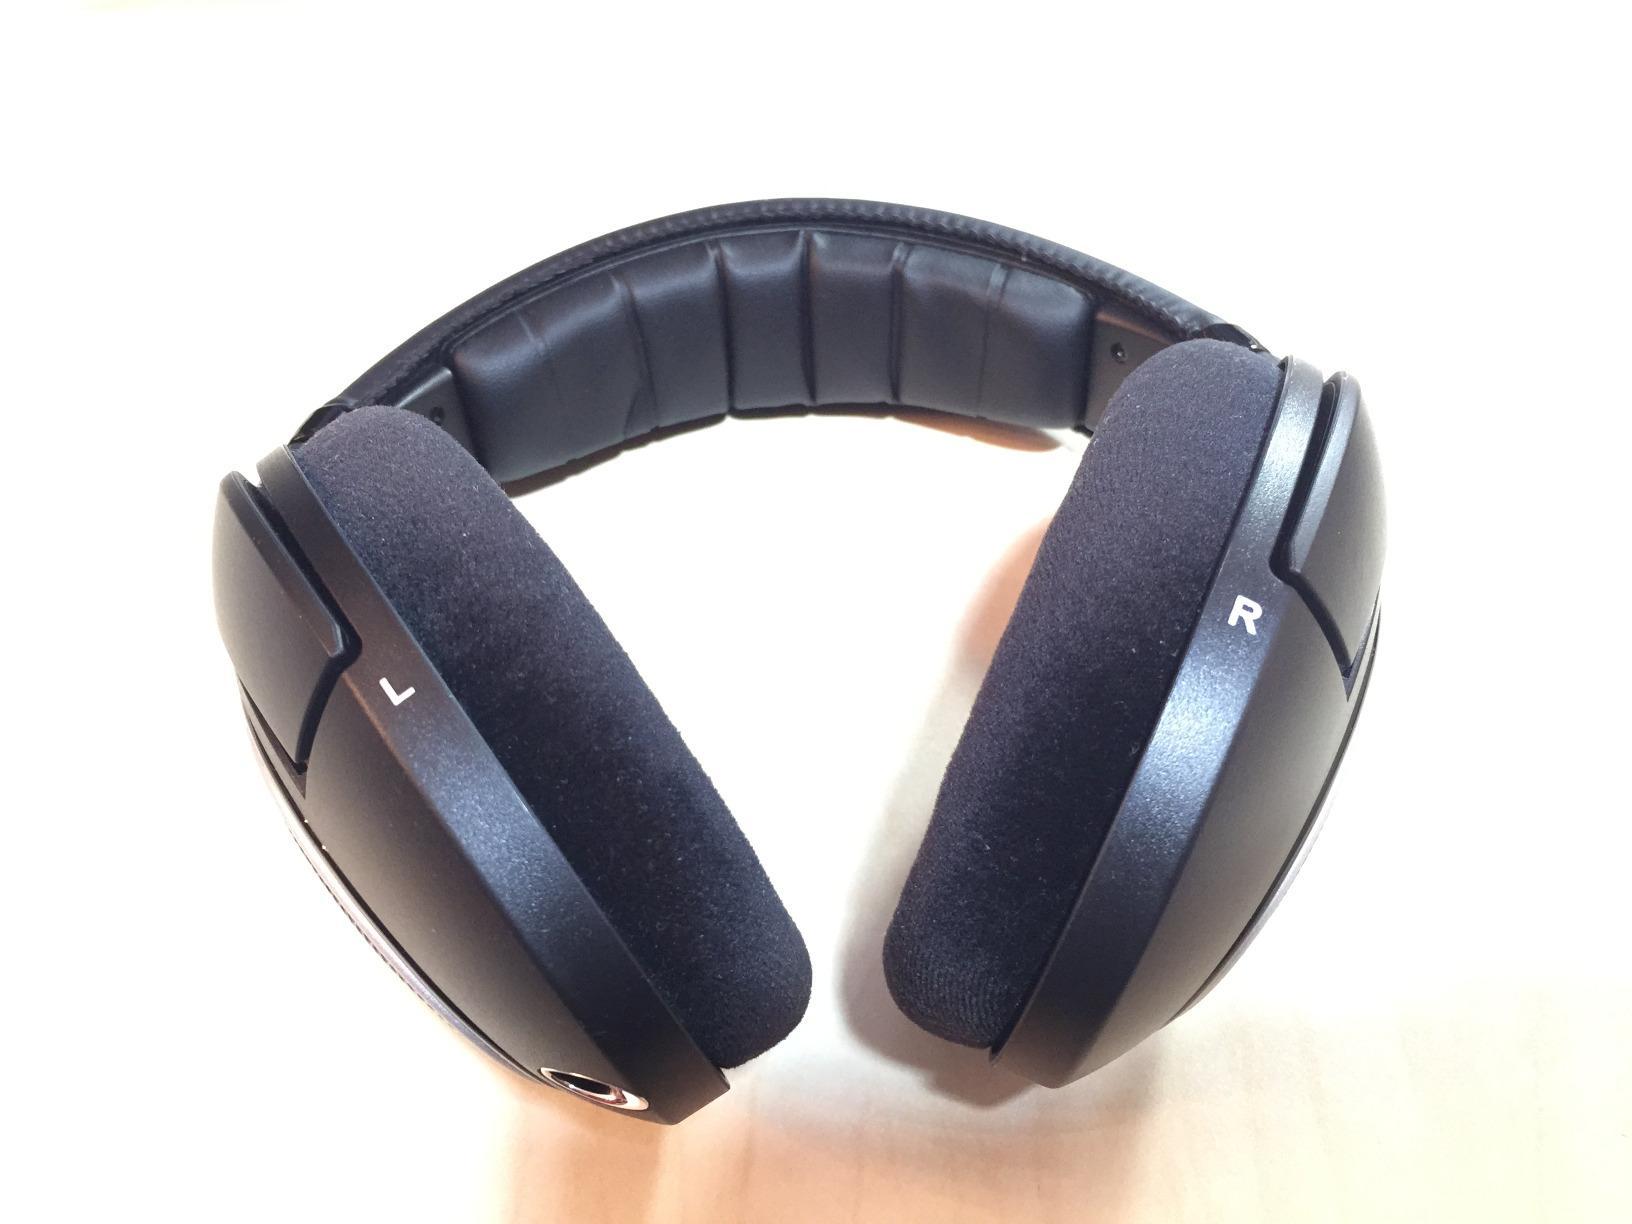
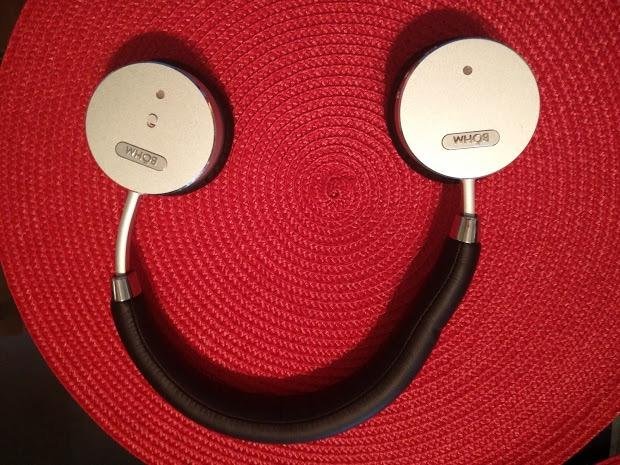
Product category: headphones
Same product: no